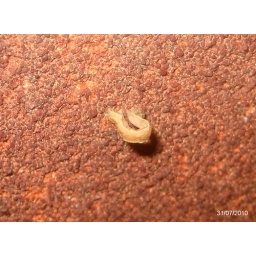
moving horizontally across the house wall in the dark.